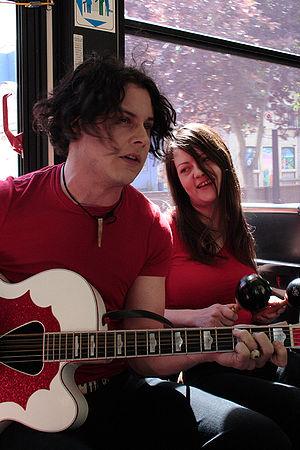
The White Stripes est un groupe de rock américain, originaire de Détroit, dans le Michigan. Il est formé en 1997 et composé de Jack White au chant, à la guitare, au piano et à l'écriture et de Meg White à la batterie, au chant et au piano. Le groupe se sépare le 2 février 2011.